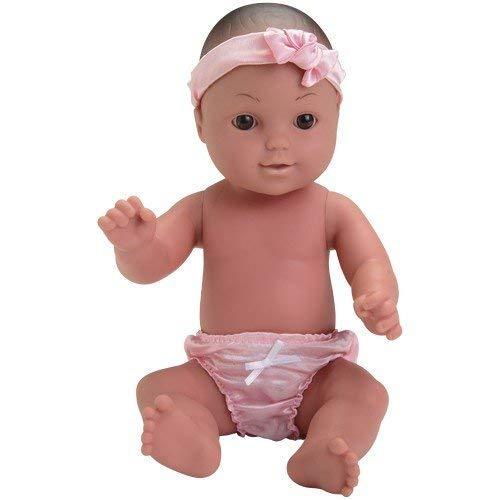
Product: Constructive Playthings CPX-485 Tender-Touch Baby Dolls - Combo Set of 4 Dolls Each with Their Own Blankie
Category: Toys & Games | Dolls & Accessories | Dolls
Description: SET OF 4: Includes four multi-ethnic baby dolls each paired with panties and a blankie.
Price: $86.24
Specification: Shipping Weight: 6.7 pounds (View shipping rates and policies)|ASIN: B0035Y5P8K|Item model number: CPX-485|    #13185    in Dolls